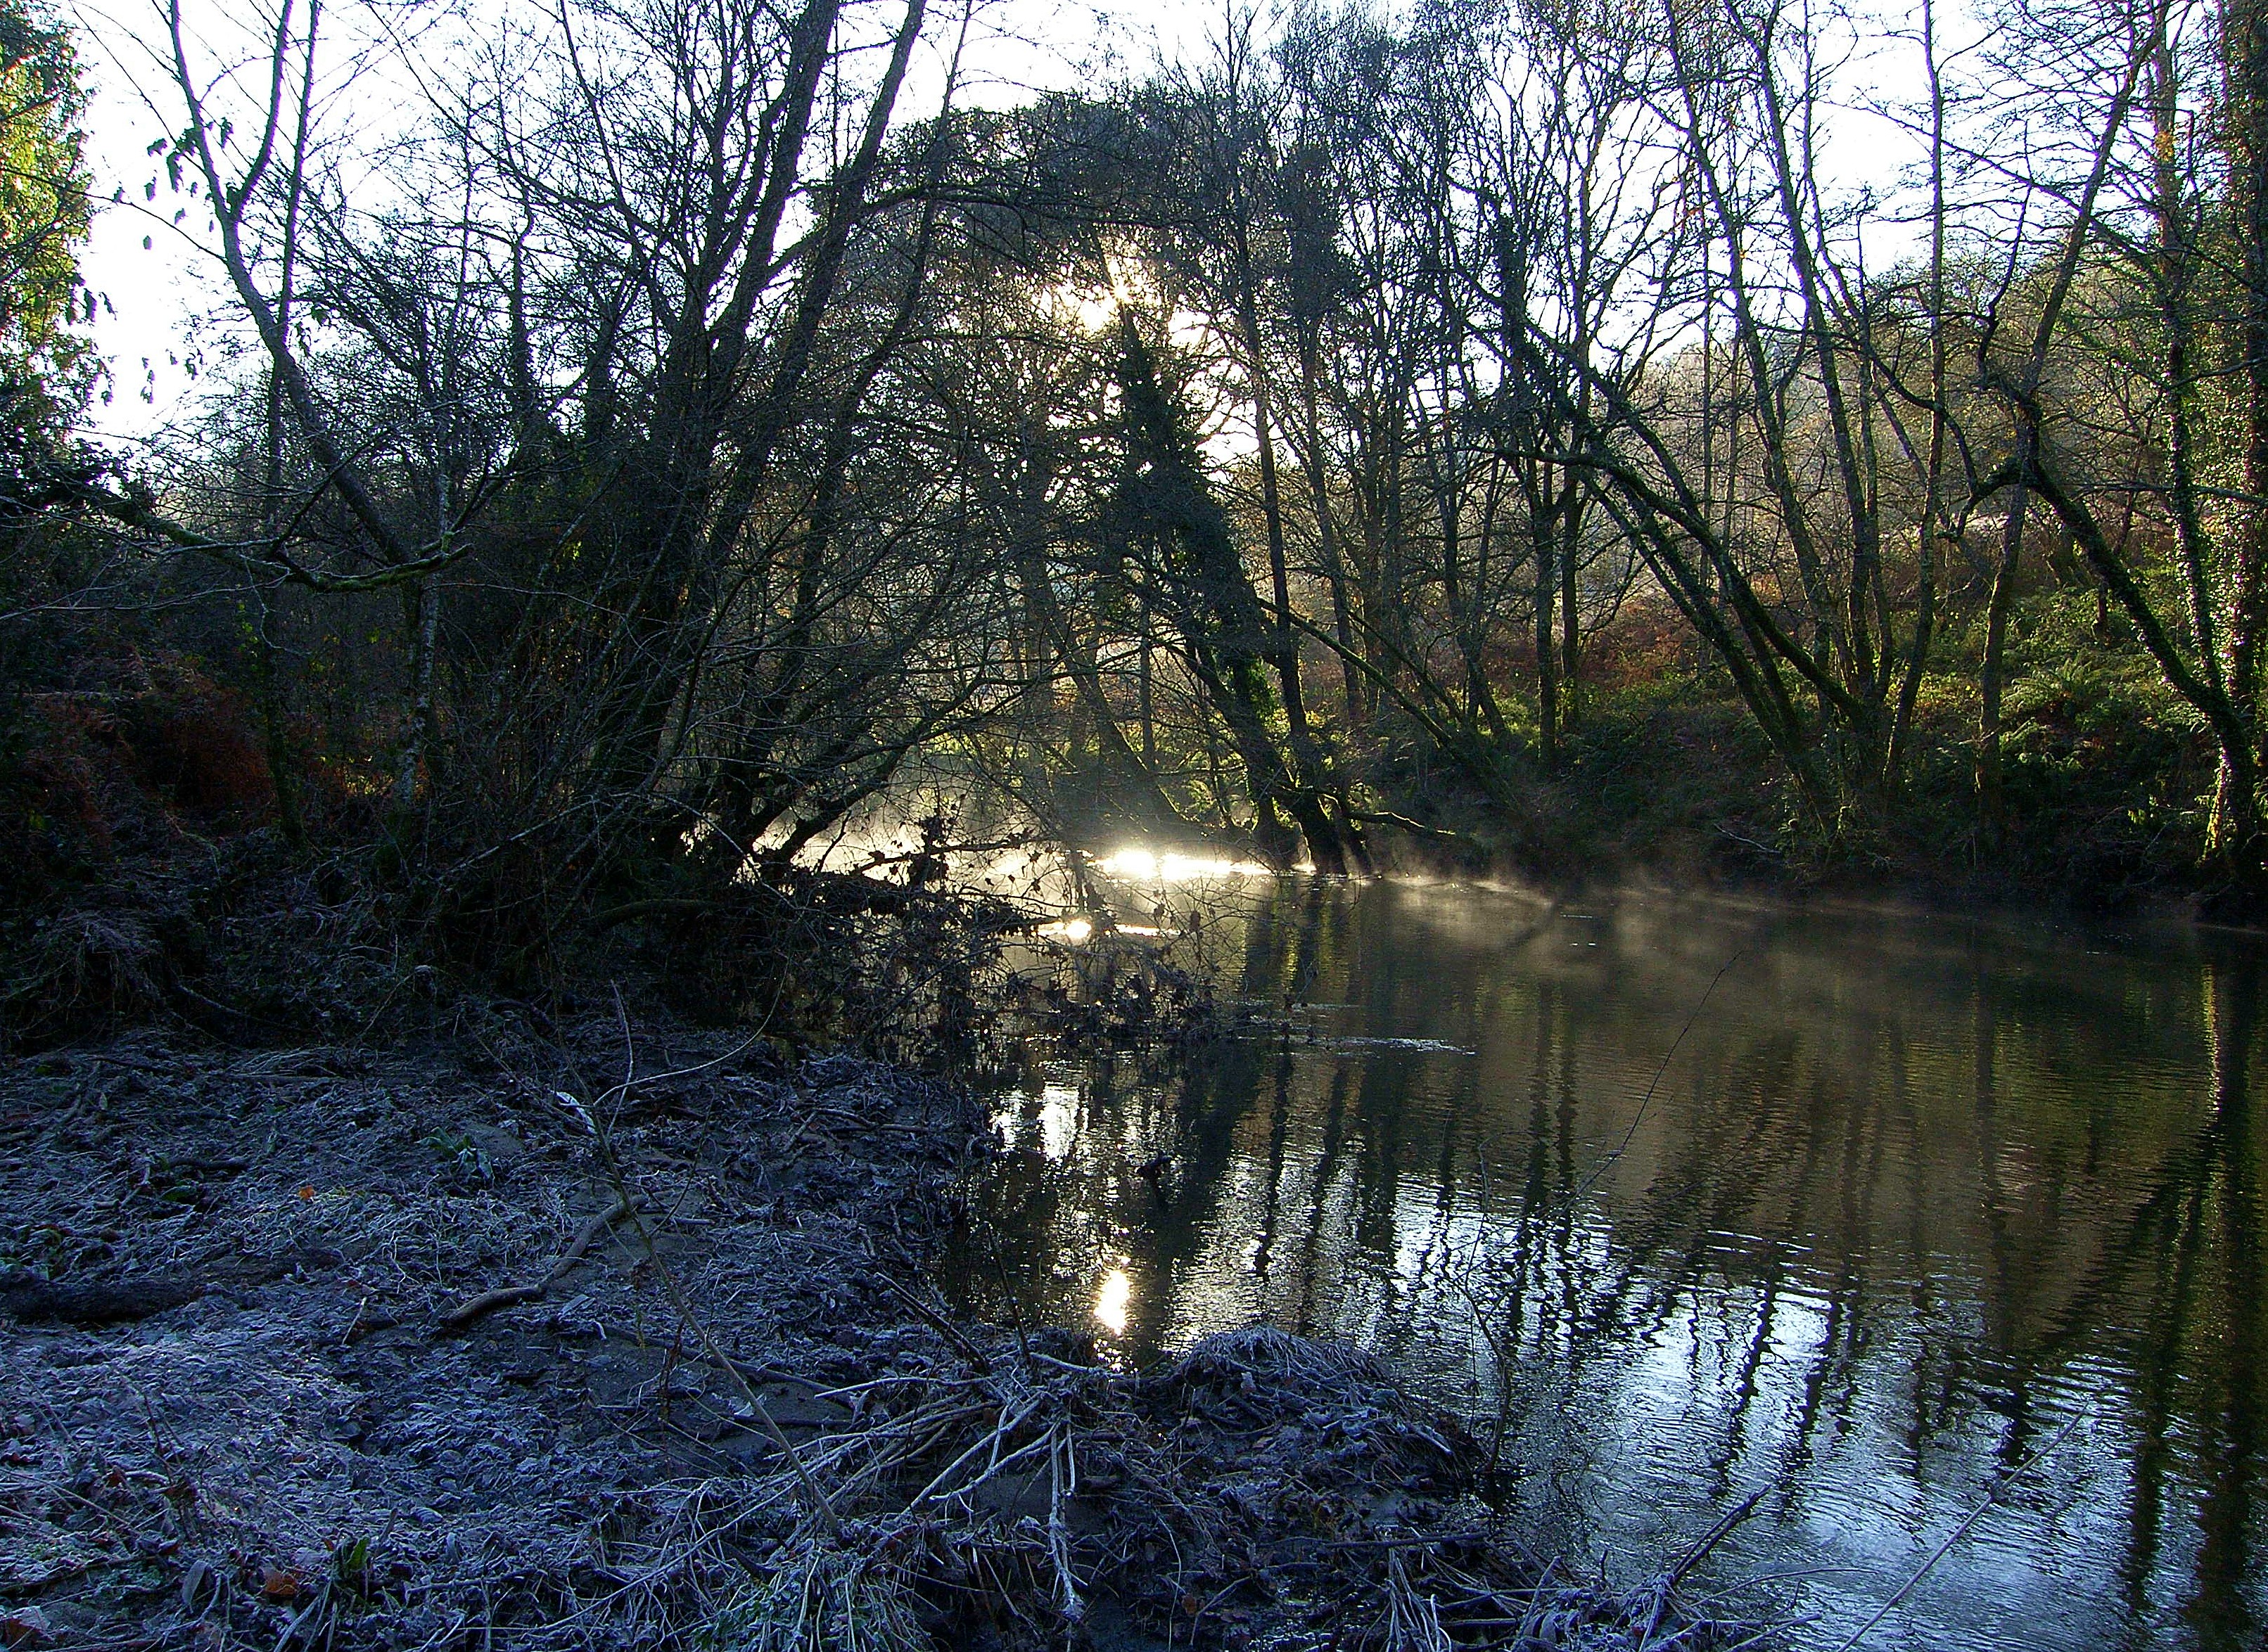
landscape, tree, water, nature, forest, creek, swamp, wilderness, lake, river, pond, stream, reflection, autumn, waterway, body of water, wetland, woodland, habitat, ggl1, natural environment, bayou